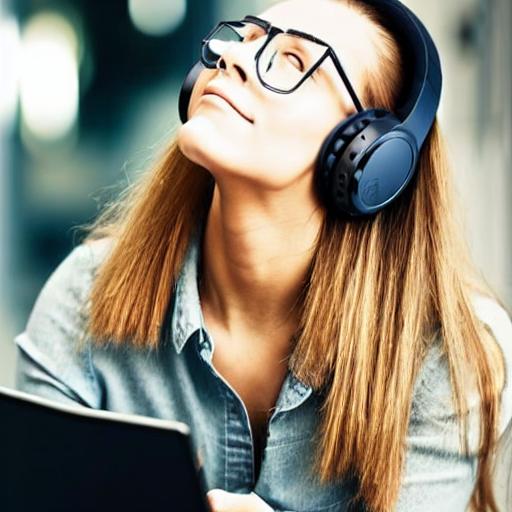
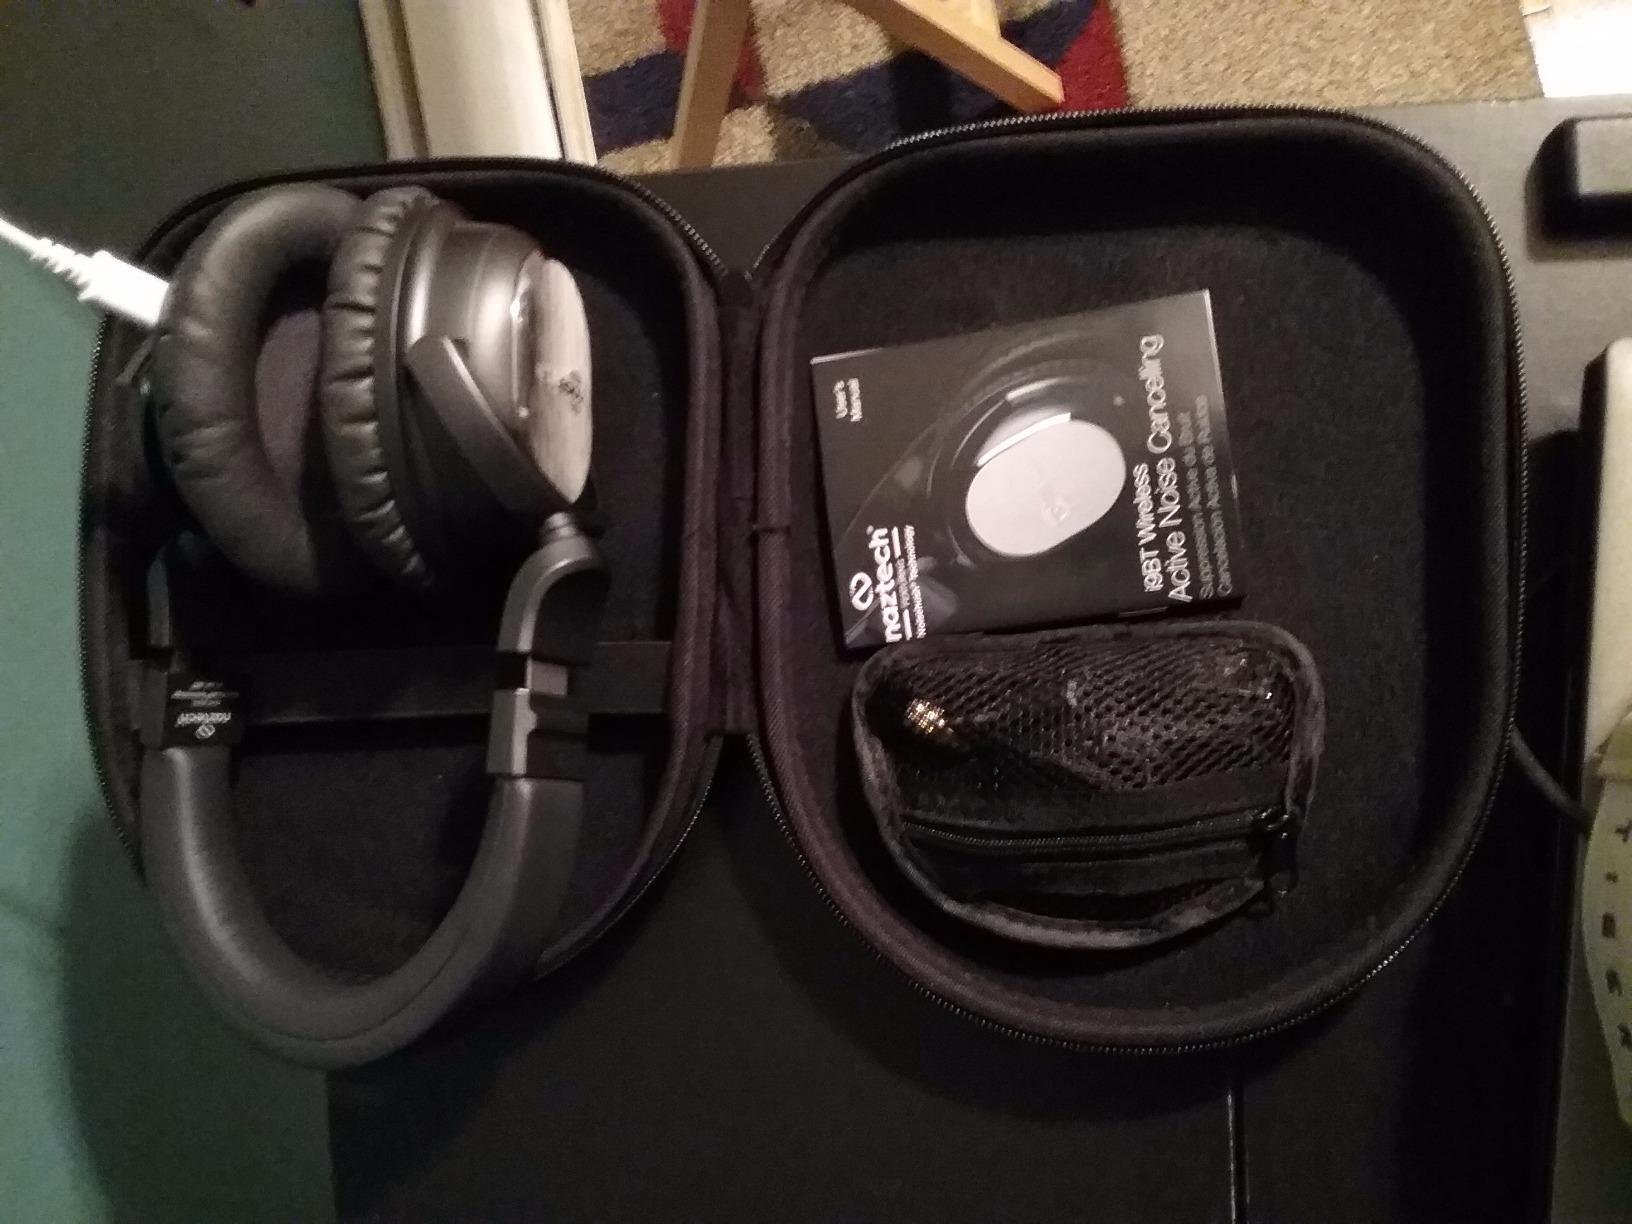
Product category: headphones
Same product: no